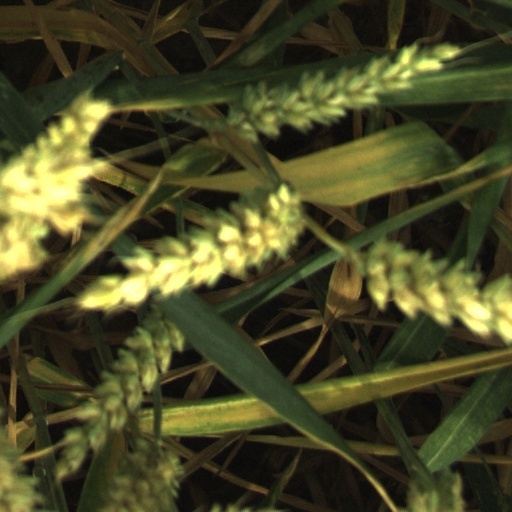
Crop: wheat